Question: Please indicate a possible affordance area of the hold_frisbee that can be used for holding
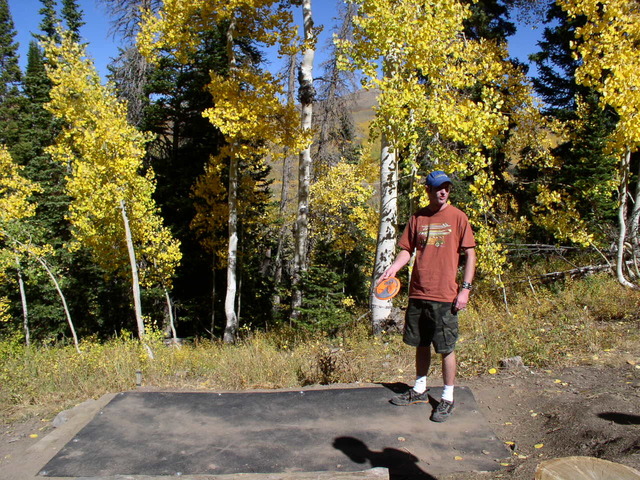
Answer: [372.835, 274.136, 401.771, 301.37]